Aniyathi (film)

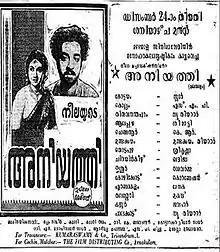
Newspaper snippet

Aniyathi is a 1955 Indian Malayalam-language film, directed by M. Krishnan Nair and produced by P. Subramaniam. The film stars Prem Nazir and Miss Kumari. The film had musical score by Br. Lakshmanan. The popular song "Kunkuma Chaaraninju" is from this movie. Miss Kumari won Madras Film Fans Association Award for Best Actress (1956) for her performance in the film.